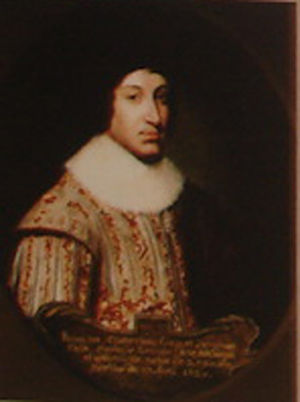
Cirksena / Grever og fyrster af Østfrisland
Cirksena var den slægt, som fra midten af 1400-tallet frem til 1744 regerede det historiske landskab Østfrisland i den nuværende delstat Niedersachsen i Tyskland.